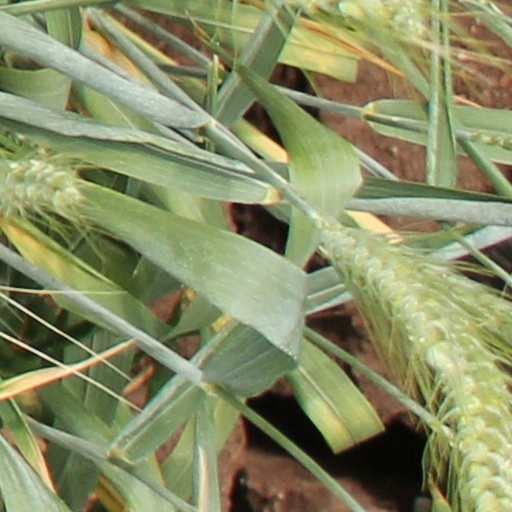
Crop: wheat